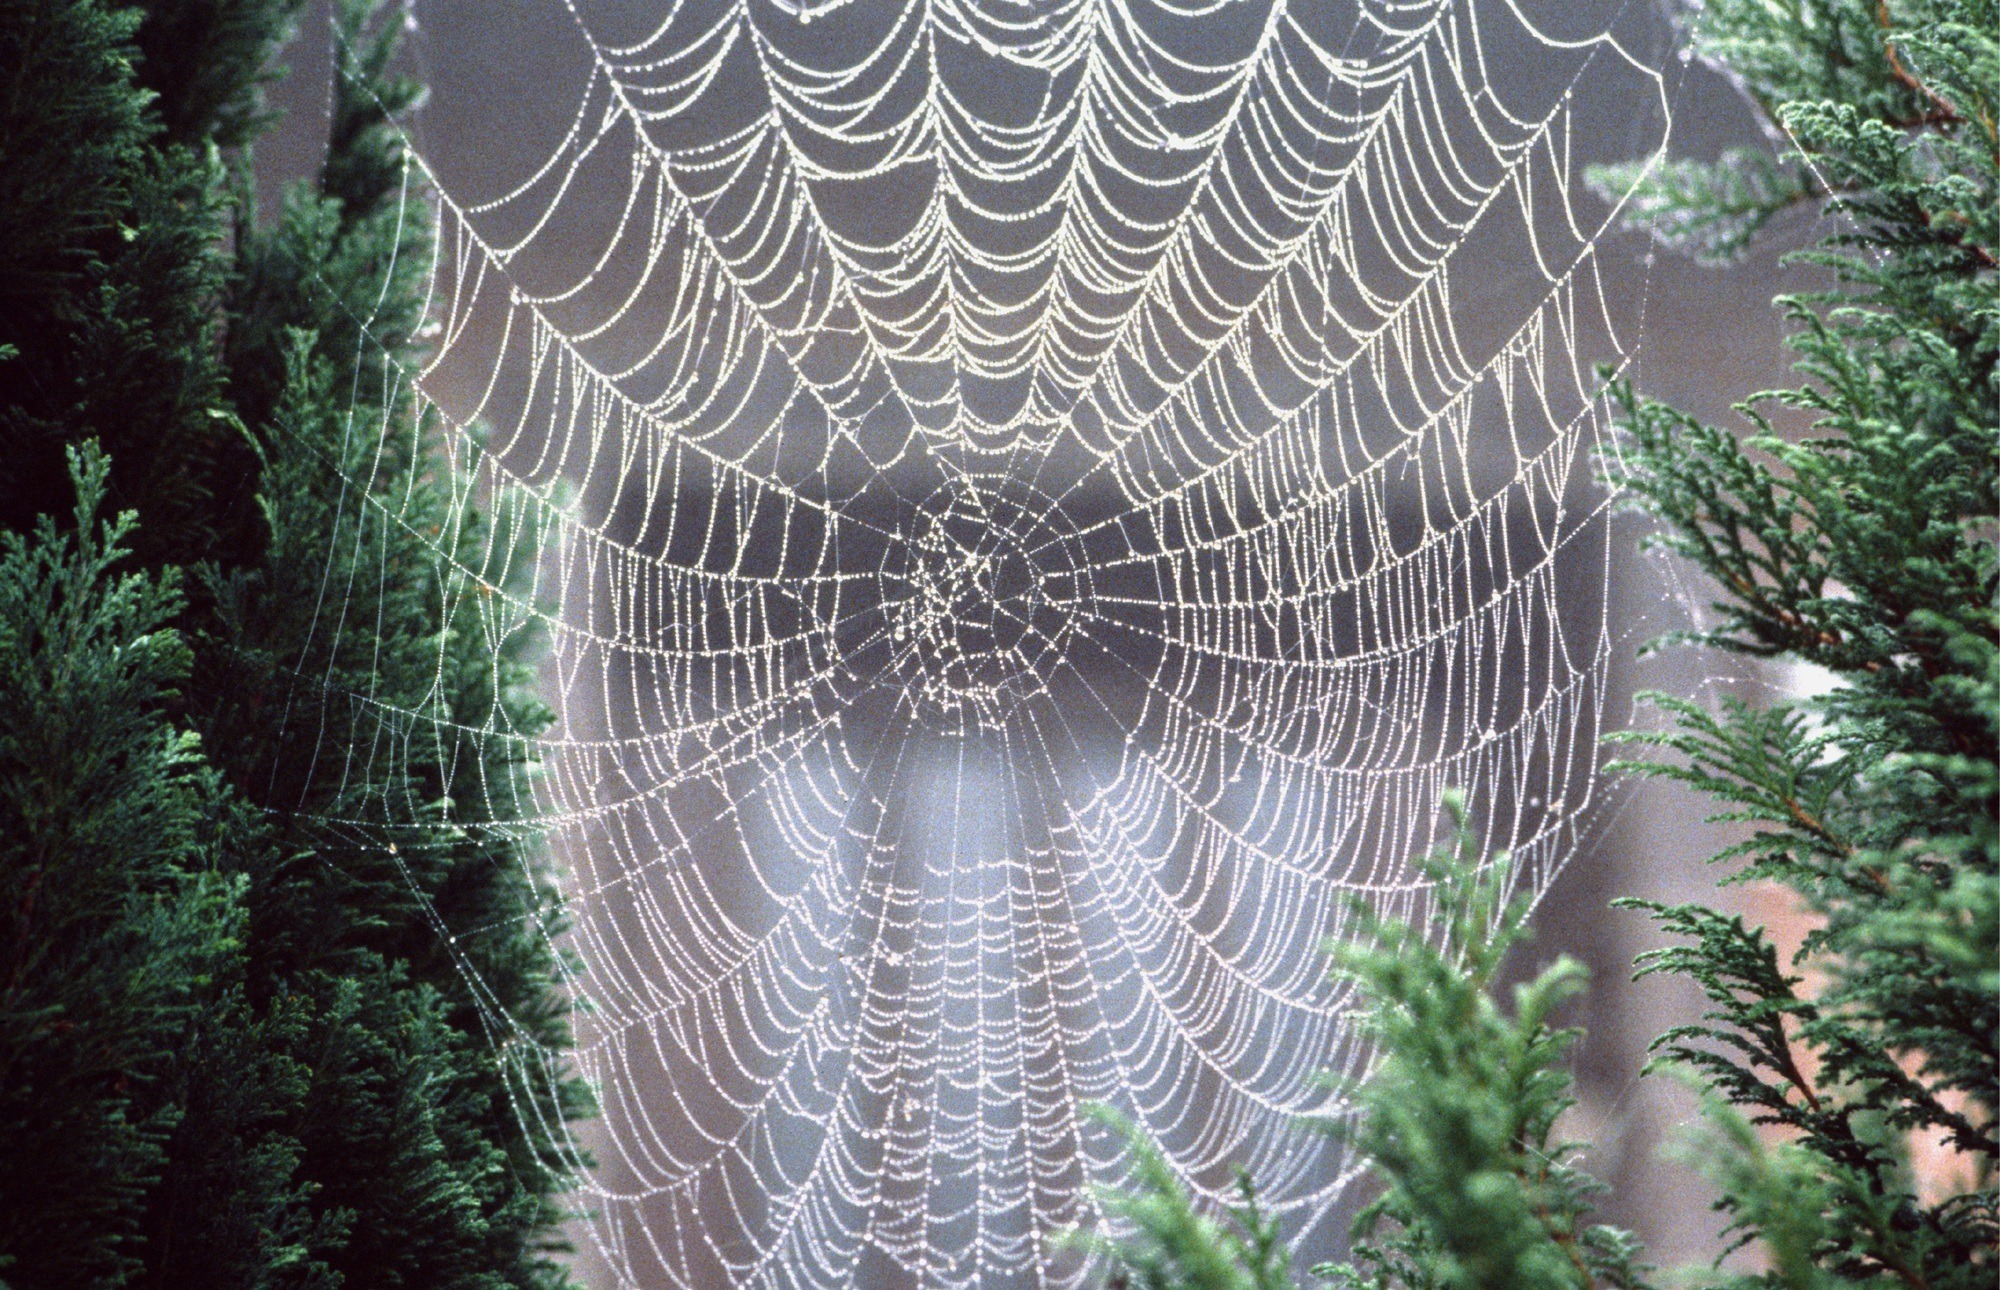
fog, botany, fauna, material, invertebrate, spider web, cobweb, spider, dewdrop, symmetry, arachnid, network, morgentau, arthropod, outdoor structure